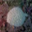
Label: flatfish